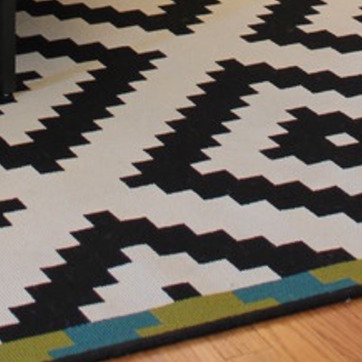
Material: carpet